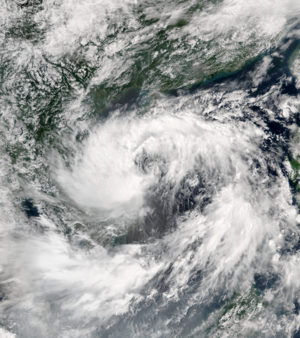
La saison 2015 des cyclones tropicaux dans l'océan Pacifique est une saison légèrement au-dessus de la moyenne qui a produit 40 dépressions tropicales dont 24 tempêtes tropicales et 21 typhons. La saison s'est déroulée tout au long de l'année 2015, bien que la plupart des cyclones tropicaux se soient développés de juillet à octobre. La première tempête de la saison, Mekkhala, s'est développée le 15 janvier, tandis que la dernière tempête de la saison, Melor, s'est dissipée le 17 décembre. La saison est marquée par le nommage d'au moins un système tropical chaque mois, une première depuis 1965, et par l'enregistrement d'un grand nombre de typhons des catégories 4 et 5. L'énergie des cyclones accumulée, la deuxième plus élevée depuis les années 1970, a été attribuée en partie au réchauffement anthropique.